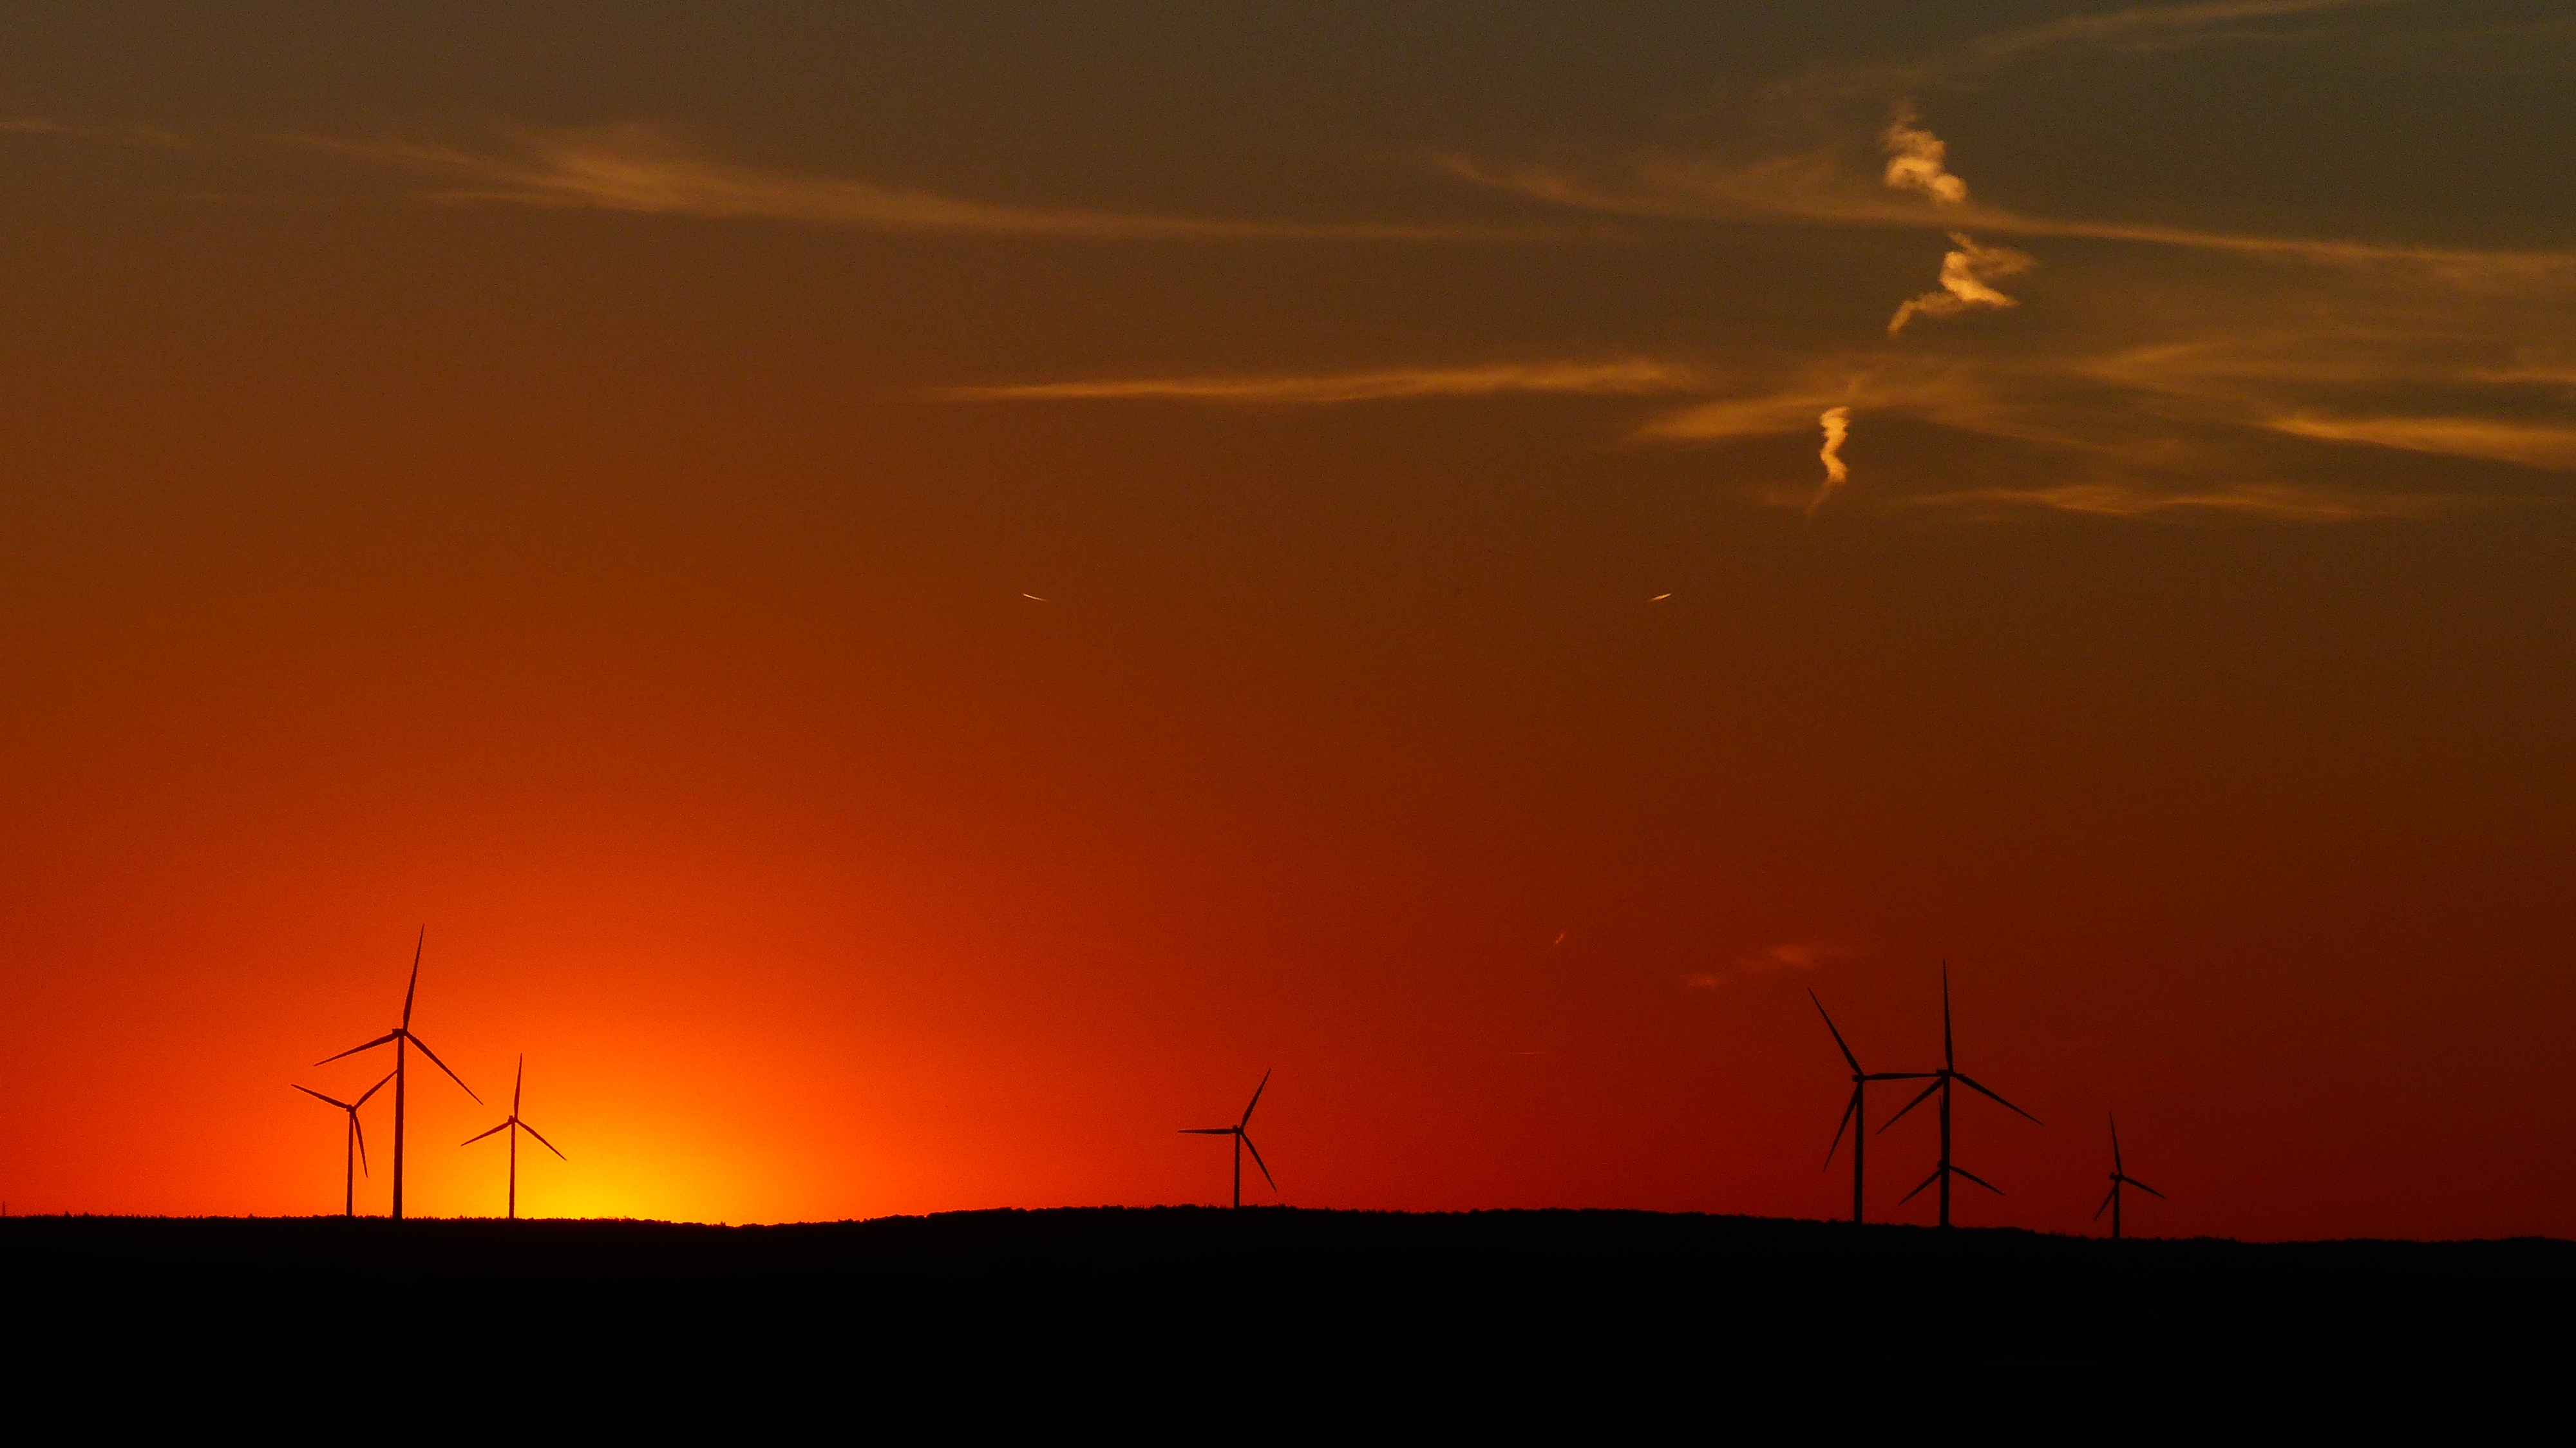
landscape, horizon, cloud, sky, sunrise, sunset, field, morning, windmill, wind, dawn, atmosphere, dusk, evening, calm, machine, glow, darkness, wind turbine, electricity, pinwheel, wind energy, energy, wind power, current, clouds, wind farm, renewable energy, mood, wind park, abendstimmung, afterglow, evening sky, morgenrot, environmental technology, windr der, wind power plant, bright red, atmosphere of earth, red sky at morning, ecoregion, overhead power line